Crystal radio

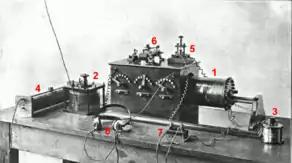
Amateur-built crystal receiver with "loose coupler" antenna transformer, Belfast, around 1914

In more sophisticated crystal receivers, the tuning coil is replaced with an adjustable air core antenna coupling transformer which improves the selectivity by a technique called "loose coupling". This